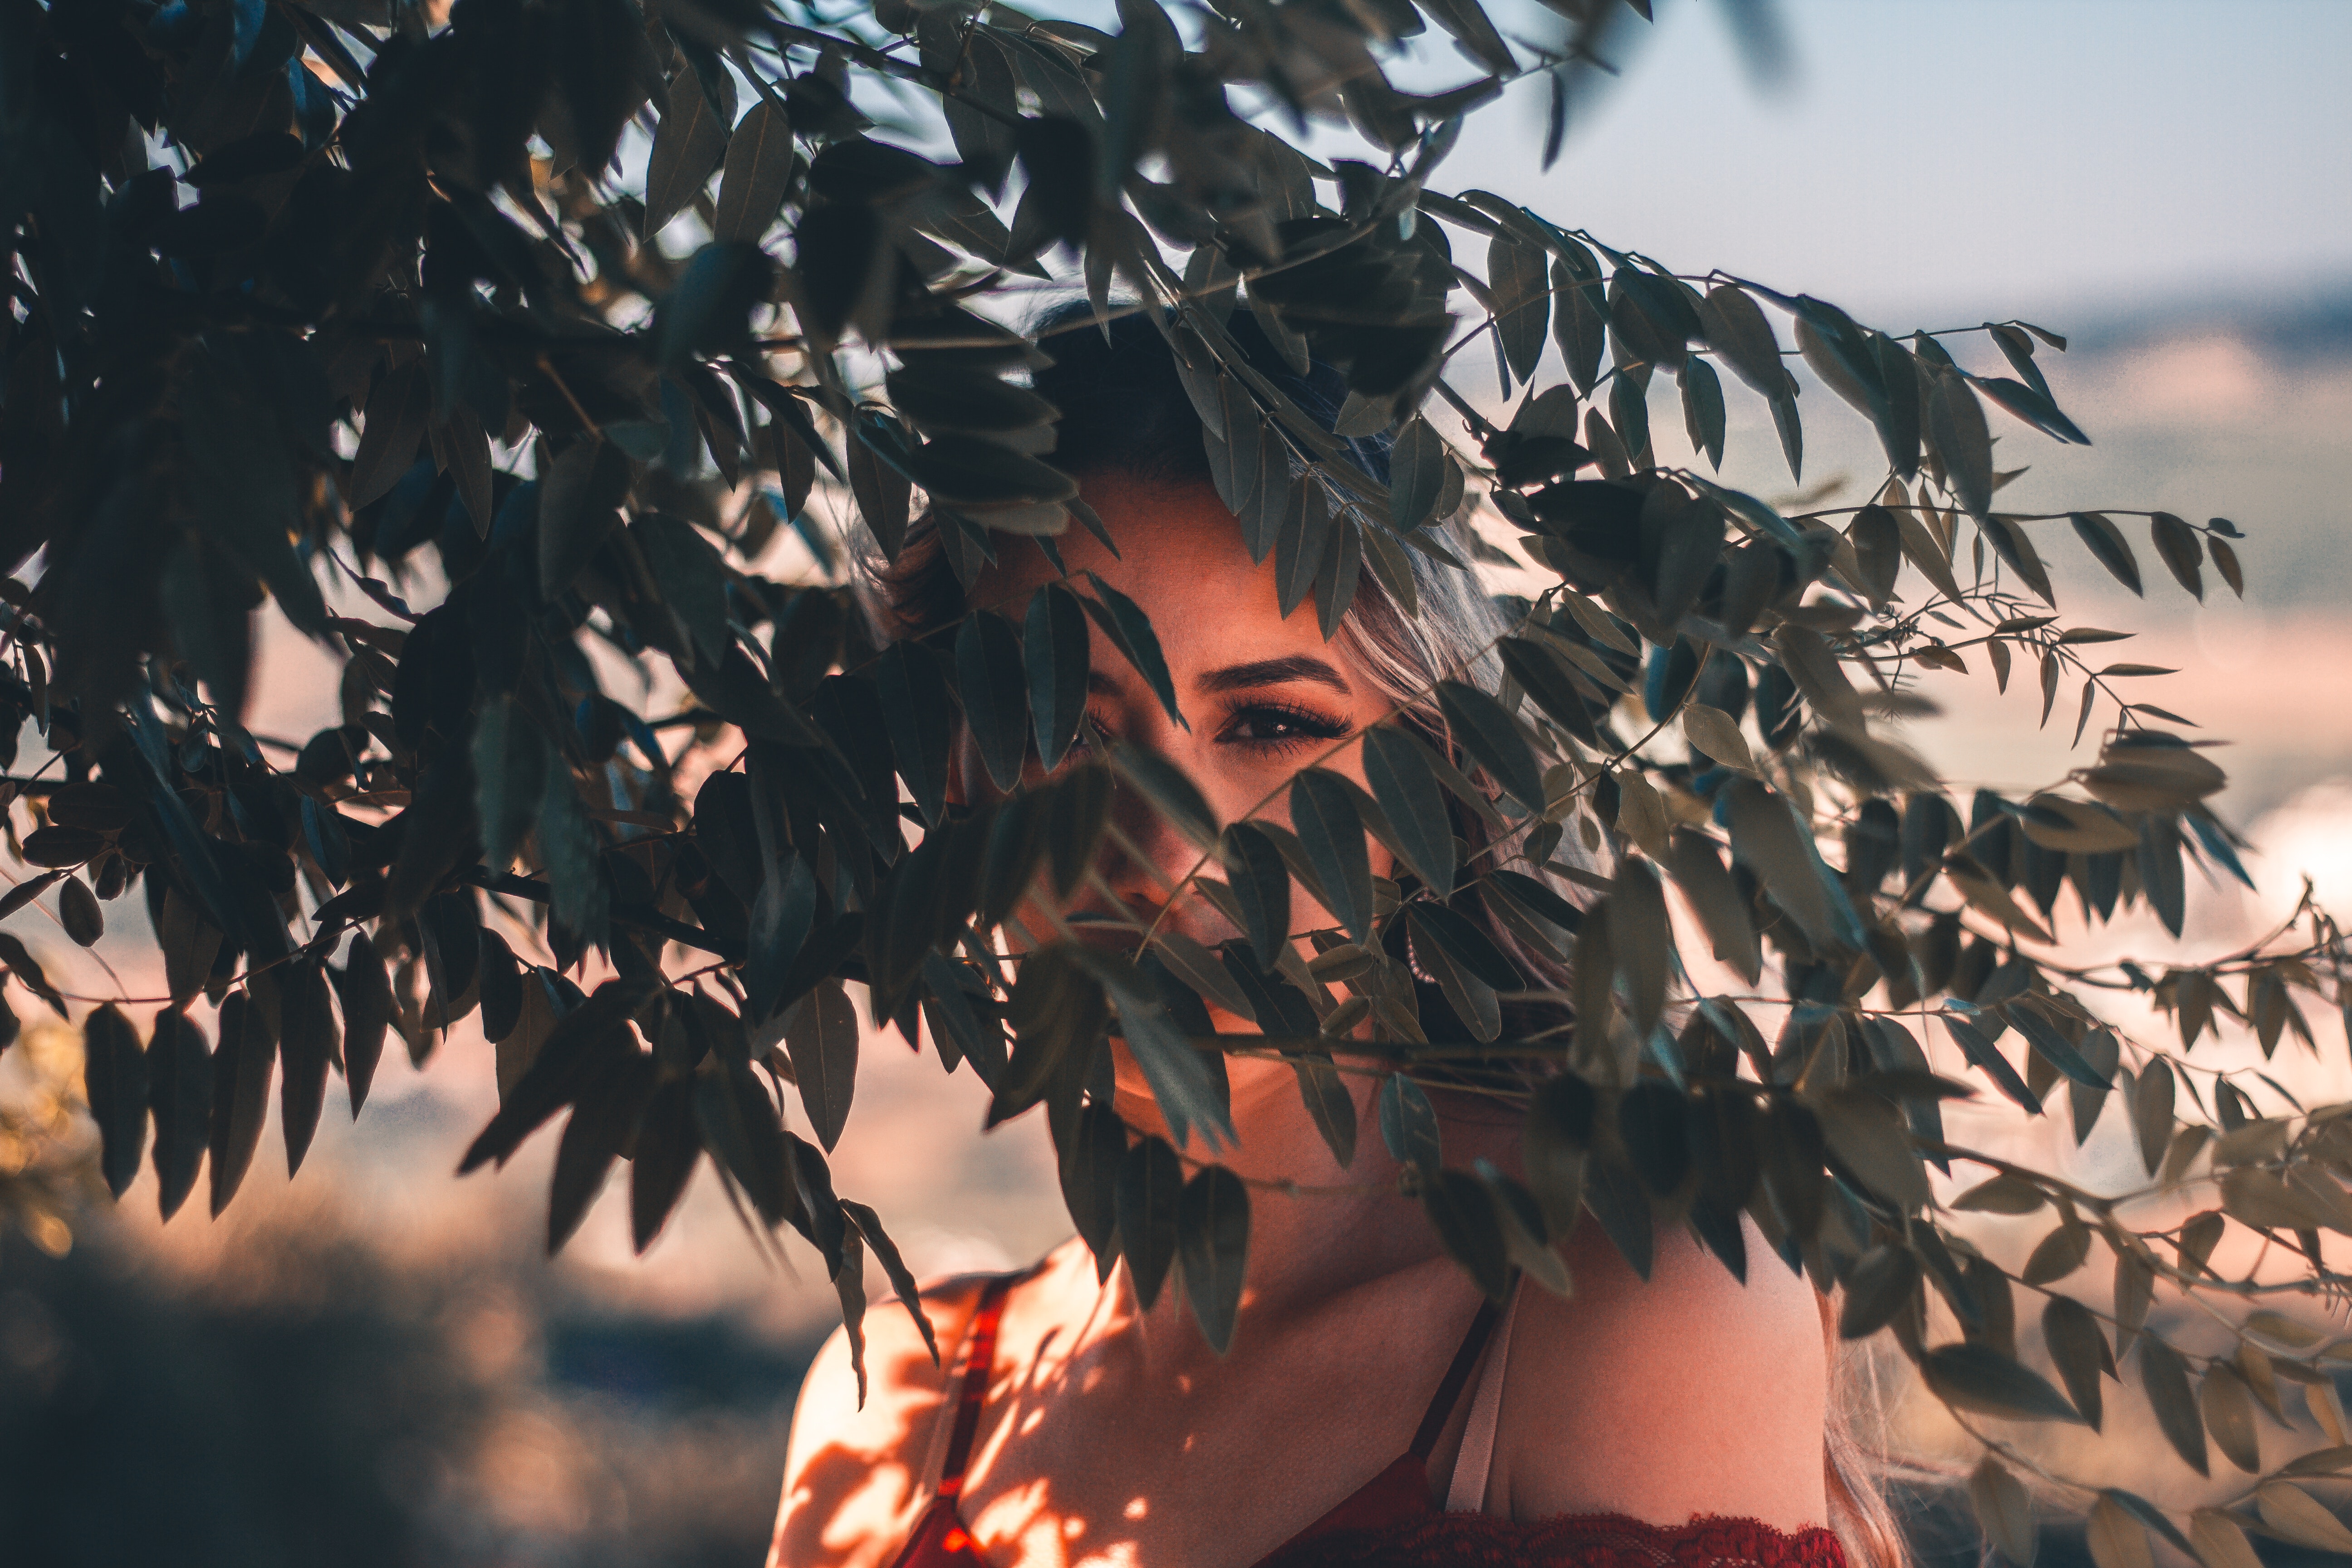
leaf, tree, sunlight, branch, woody plant, plant, sky, Tints and shades, twig